Christian Cabrol

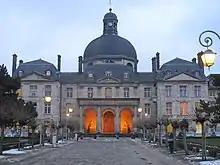
Chapelle Saint-Louis de la Salpêtrière at dawn

Cabrol died on 16 June 2017, at the age of 91, at the hospital at which he spent his cardiothoracic career. His funeral service was held on 22 June 2017 in the Saint-Louis chapel of La Pitié-Salpétrière.